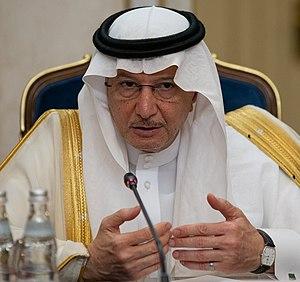
L’Organisation de la coopération islamique, en arabe : منظمة التعاون الإسلامي, en anglais : Organisation of Islamic Cooperation, appelée jusqu'en 2011 Organisation de la conférence islamique, est une organisation intergouvernementale créée le 25 septembre 1969. Son siège se situe à Djeddah en Arabie saoudite et elle possède une délégation permanente aux Nations unies.